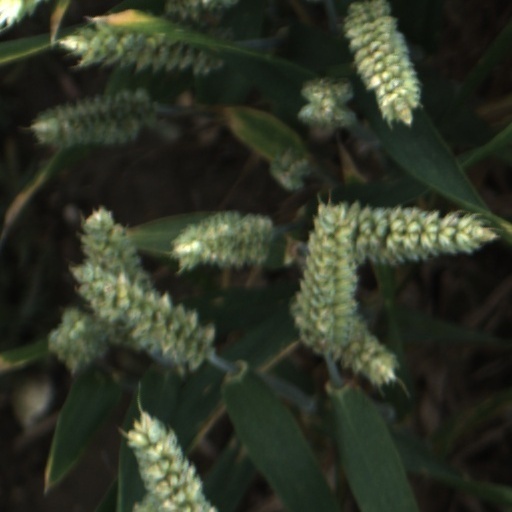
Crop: wheat